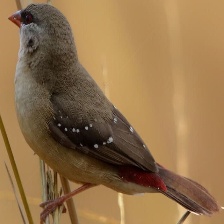
Species: AVADAVAT
Scientific name: AMANDAVA AMANDAVA